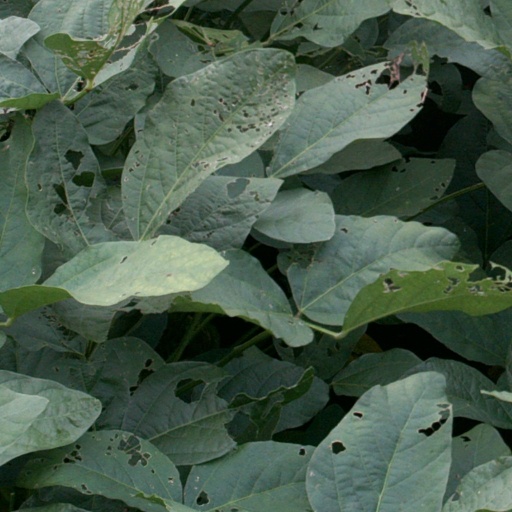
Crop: soybean